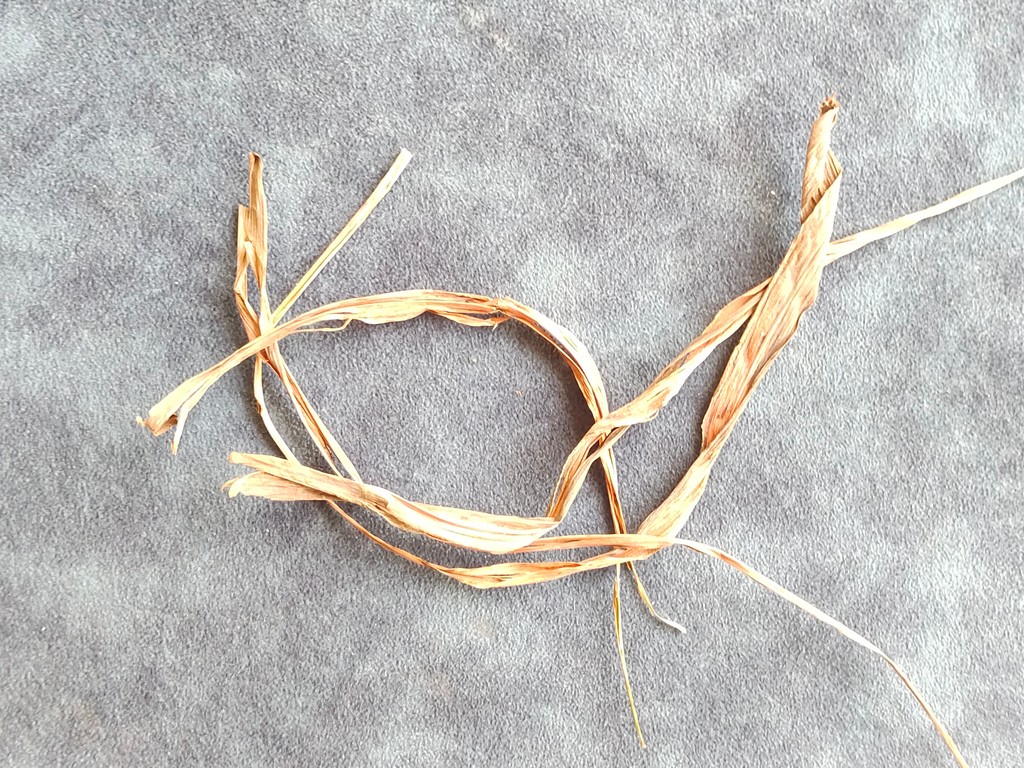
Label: Dried